Mexico national football team

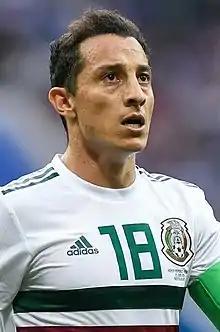
Andrés Guardado is the most capped player in the history of Mexico with 180 caps.

Mexico's fans are infamously known for the vulgar, homophobic chant ""¡Eh, puto!"", which is typically said when an opponent's goalkeeper is about to perform a goal kick.